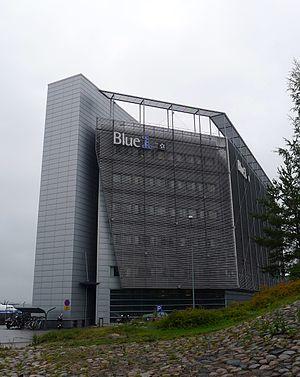
Blue1 était une compagnie aérienne finlandaise à bas coûts, propriété de CityJet entre 1987 et 2016.